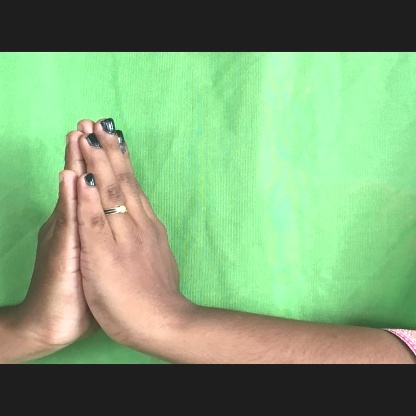
Mudra: Anjali